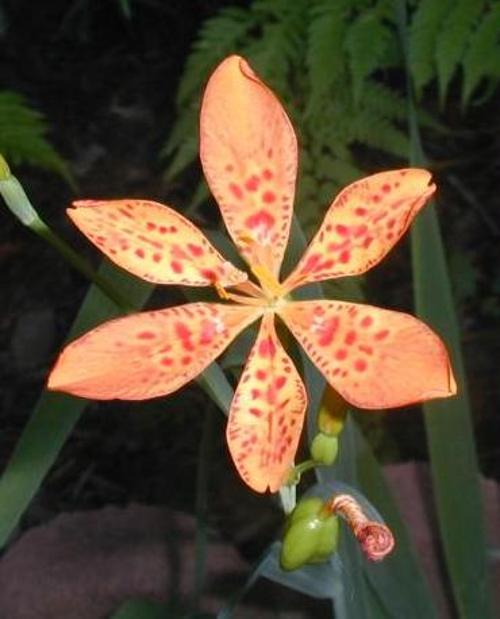
Label: blackberry lily